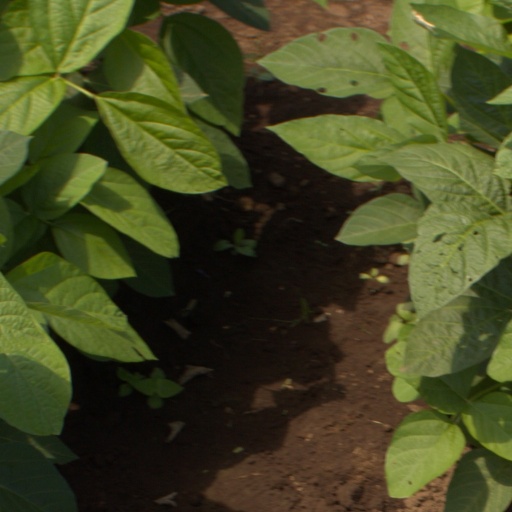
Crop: soybean